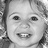
Emotion: happy